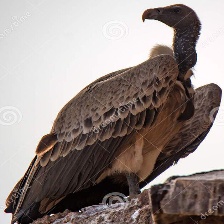
Species: INDIAN VULTURE
Scientific name: GYPS INDICUS
ImageNet parent category: vulture